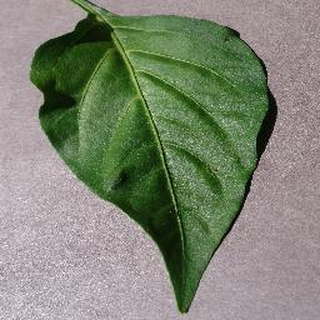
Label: healthy_bell_pepper